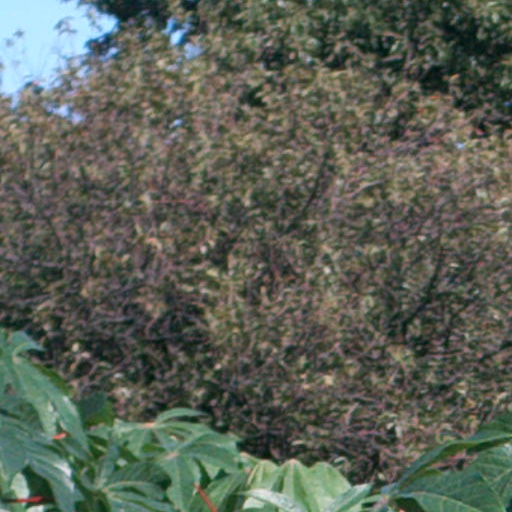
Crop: cassava